Henry Campbell-Bannerman

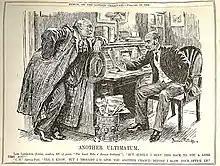
Punch cartoon dated 19 February 1908, making fun of the relationship between House of Commons (Henry Campbell-Bannerman) and House of Lords (Lord Lansdowne).

Campbell-Bannerman's first speech as prime minister endorsed the intent of the Hague Convention of 1907 to limit armaments. In March 1907, he published ""The Hague Conference and the Limitation of Armaments"", an article in which he cited the growing popular and moral authority of the peace movement as reasons to freeze the status quo in the naval arms race between Germany and Britain. His effort was generally considered a failure; in the words of historian Barbara Tuchman, "the argument was narrow steering between the rocks of conscience and the shoals of political reality and it pleased nobody." The 1907 conference ultimately restricted only a few new classes of armaments, such as submarine mines and projectiles fired or dropped from hot air balloons, but placed no limitations on naval expenditures.